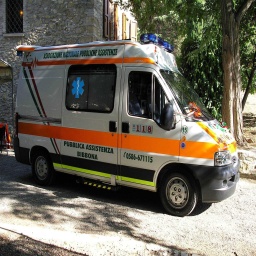
Label: ambulance